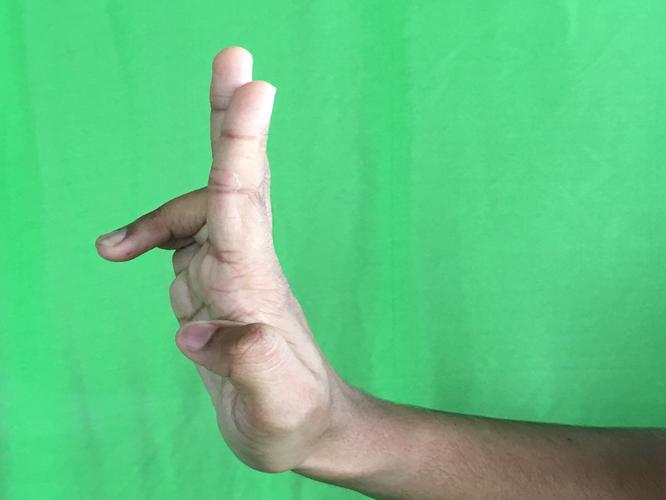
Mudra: Ardhapathaka
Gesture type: single_hand